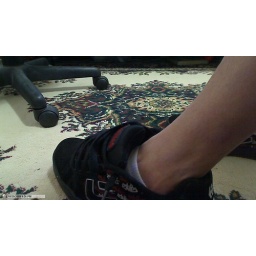
girls in skate shoes